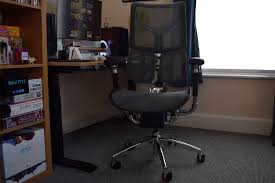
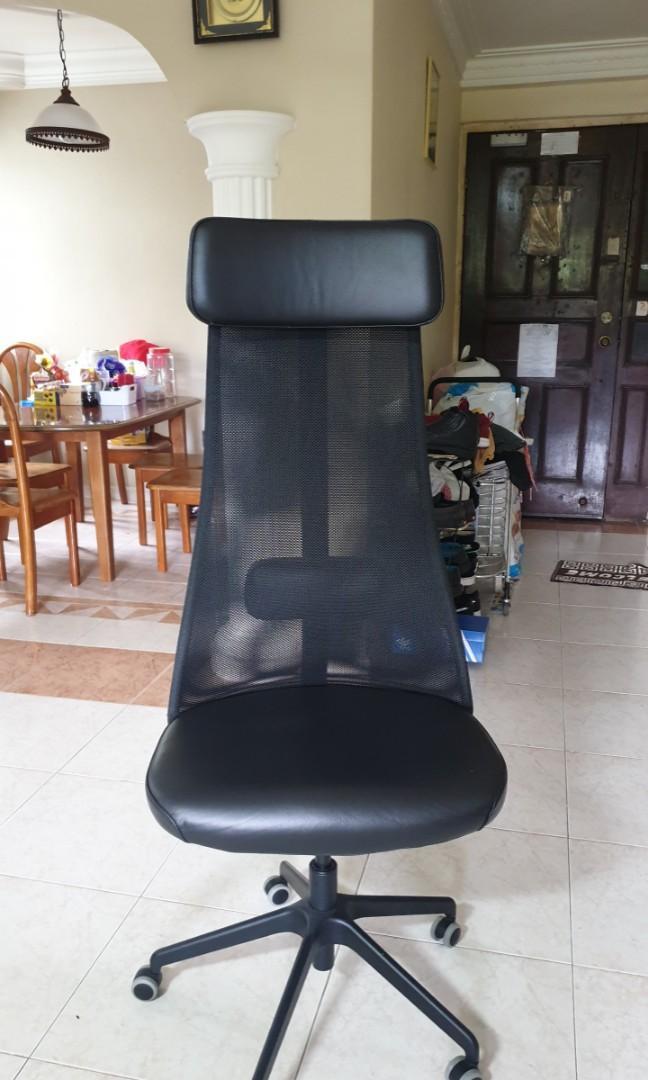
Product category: items_chair
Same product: no